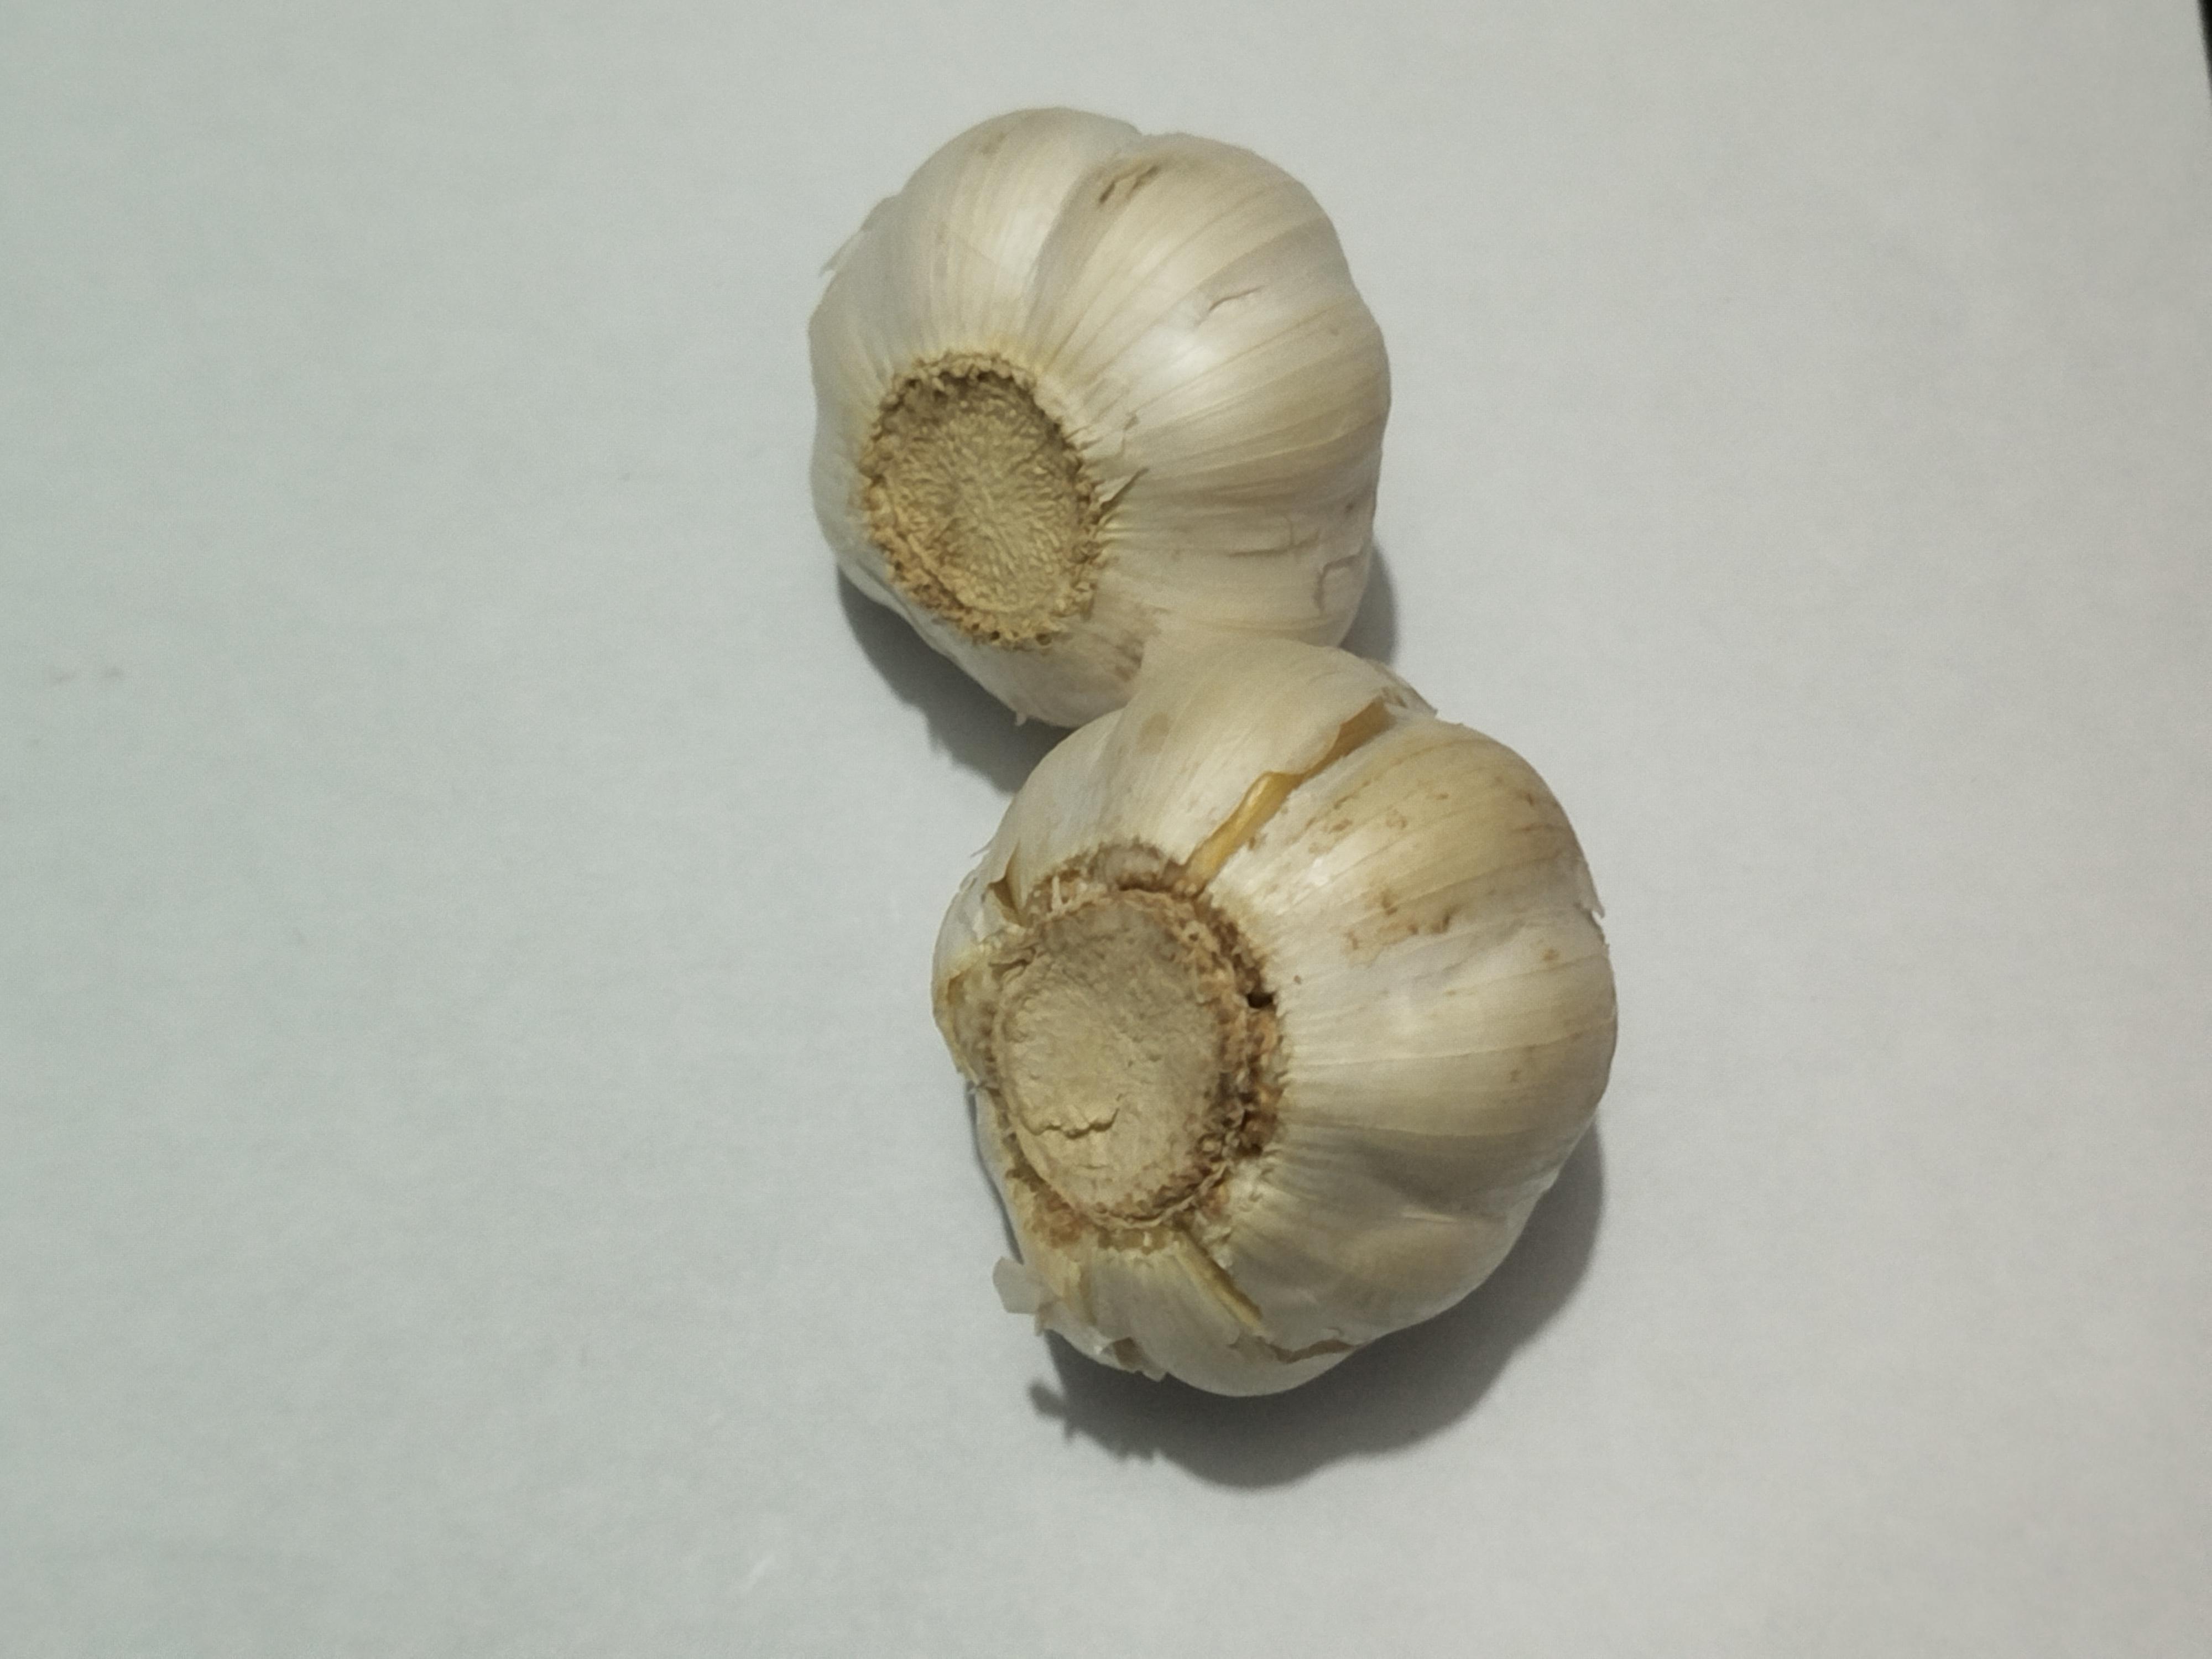
Label: Garlic